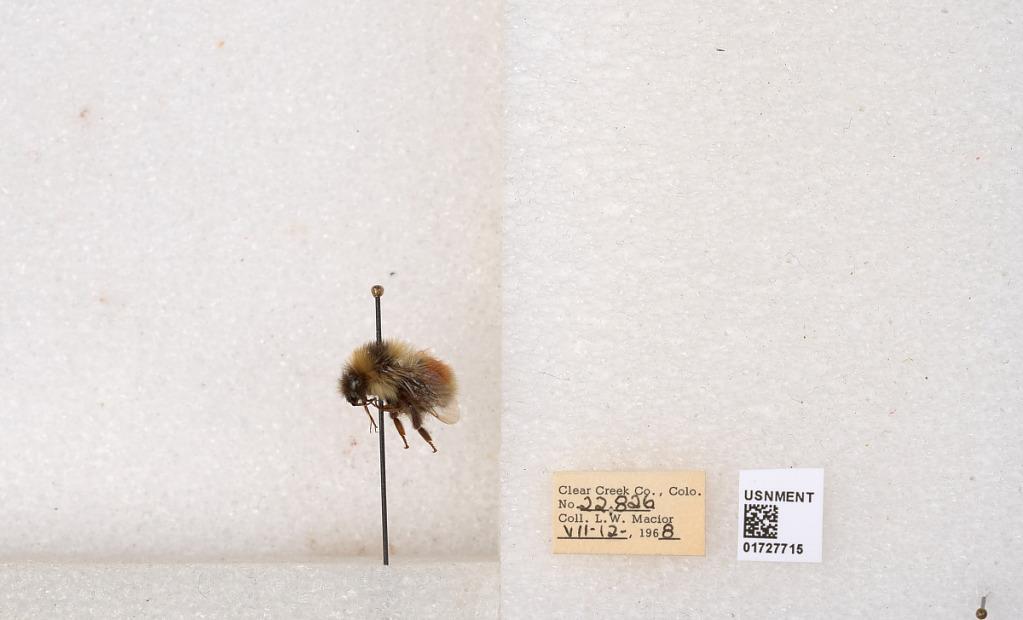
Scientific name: Bombus (Pyrobombus) sylvicola Kirby
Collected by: L. Macior
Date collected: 1968-7-12
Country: United States
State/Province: Colorado
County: Clear Creek
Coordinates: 39.6891, -105.644